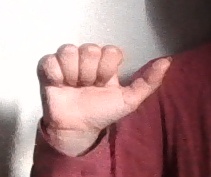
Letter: dhad